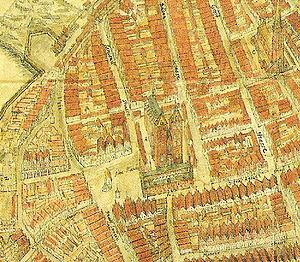
L'église Saint-Nicolas est l'église paroissiale la plus ancienne de Stralsund, ancienne ville hanséatique. Elle a été consacrée en 1276. Elle est placée sous le vocable de saint Nicolas. C'est une église luthérienne-évangélique depuis 1524.